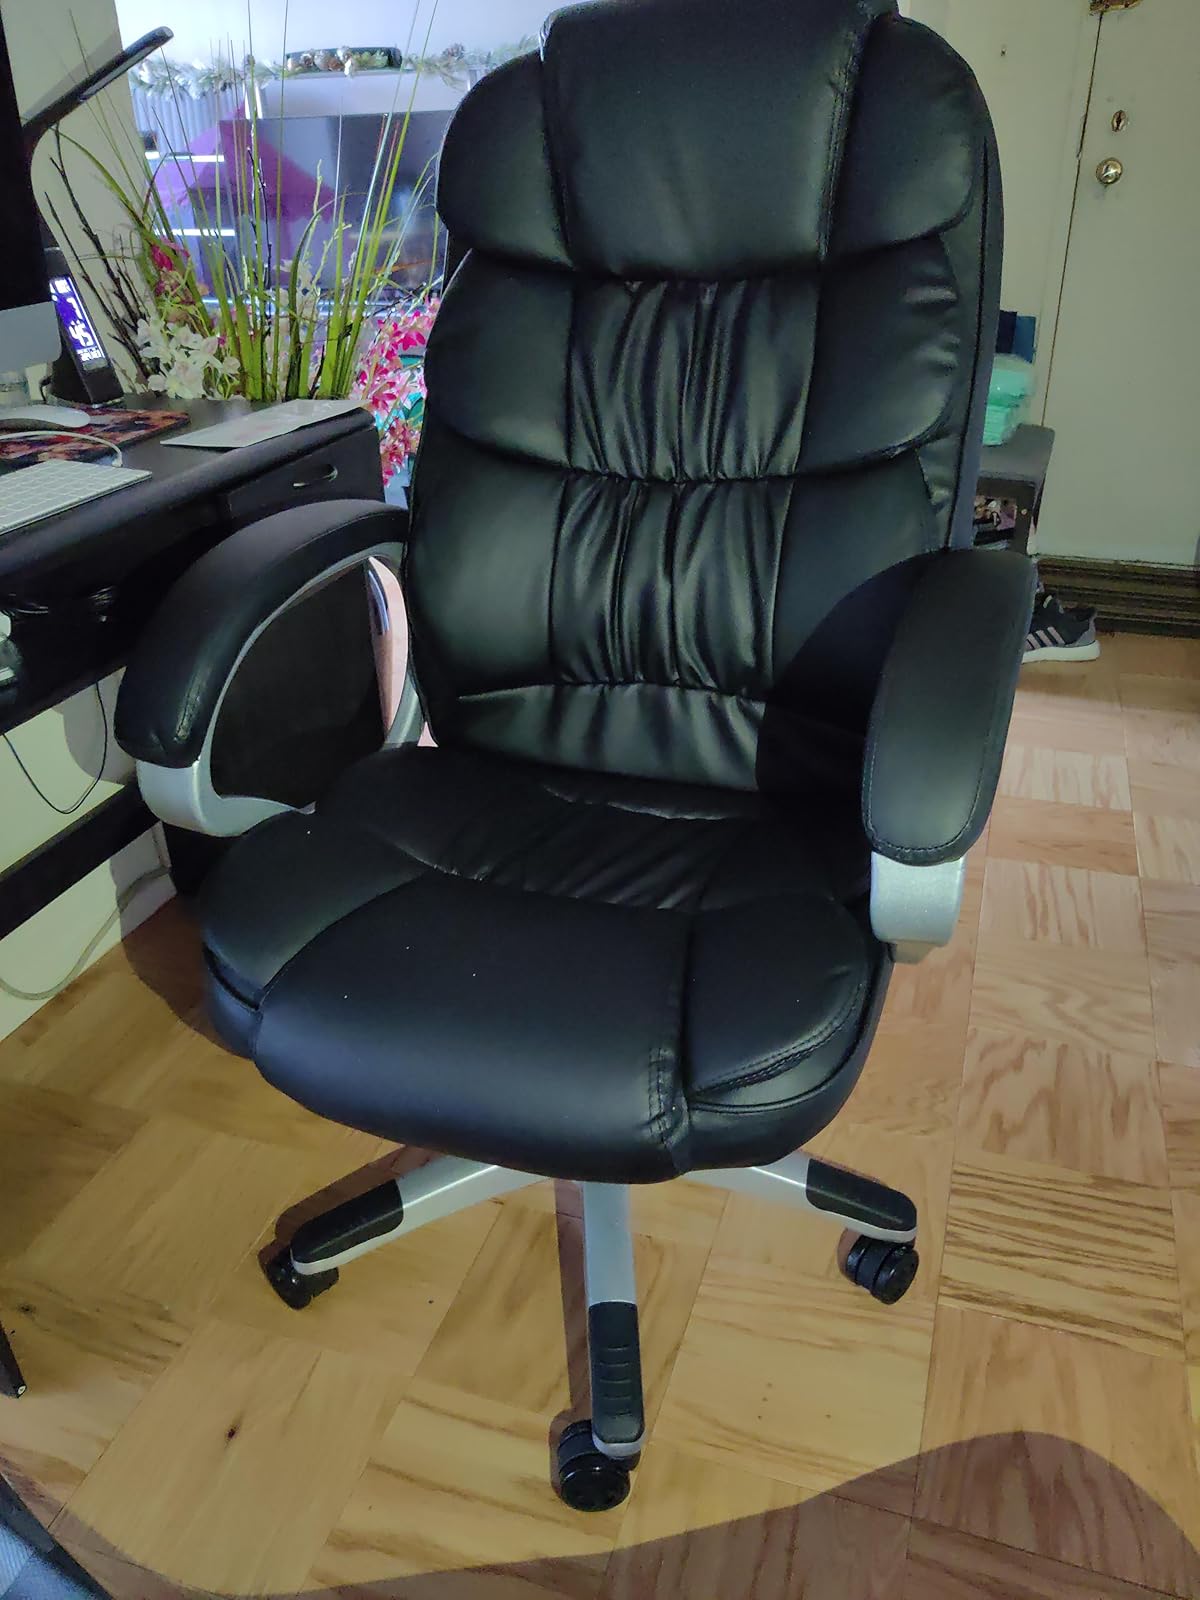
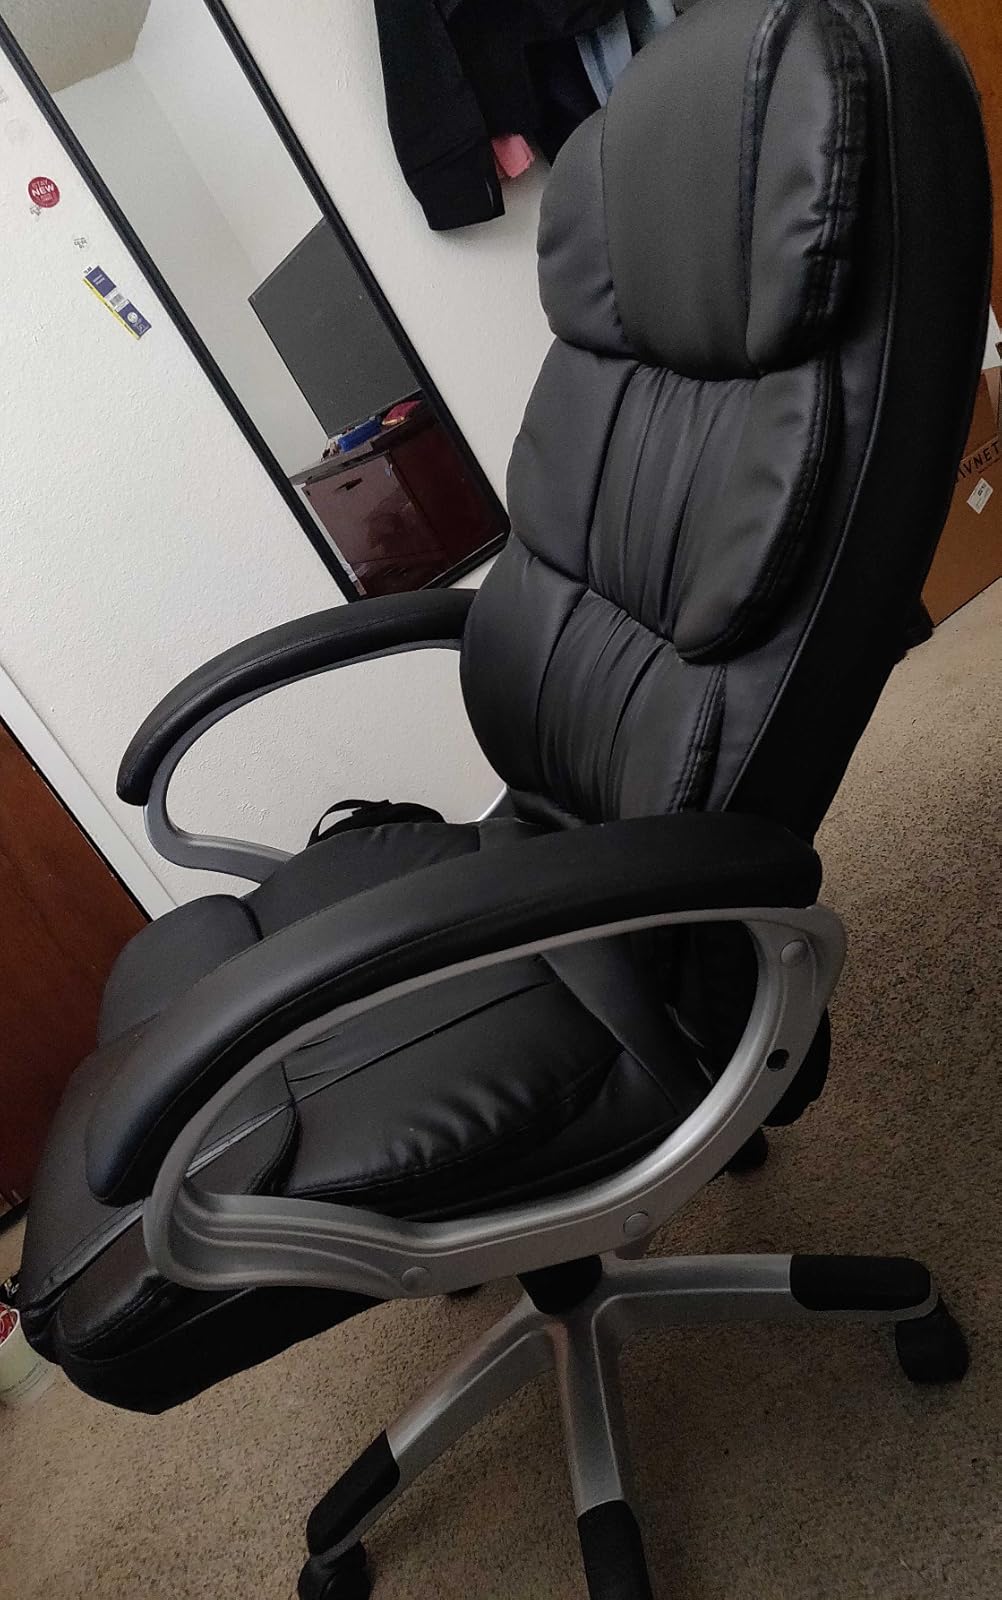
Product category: items_chair
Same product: yes